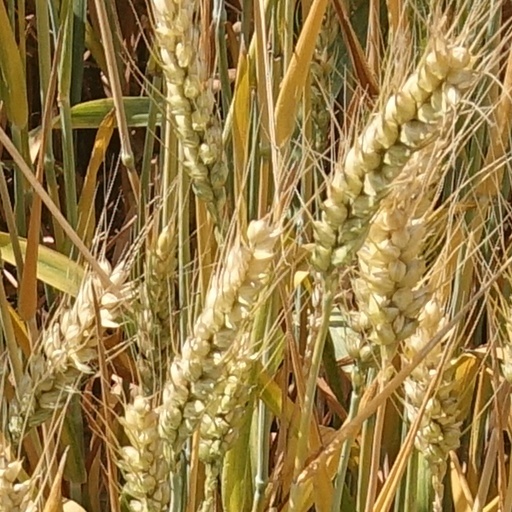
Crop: wheat